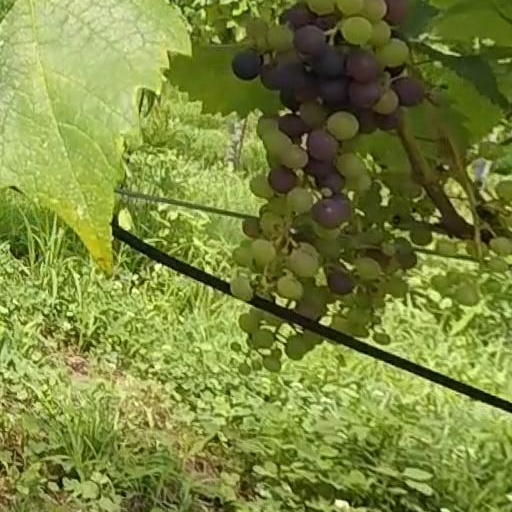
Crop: grape